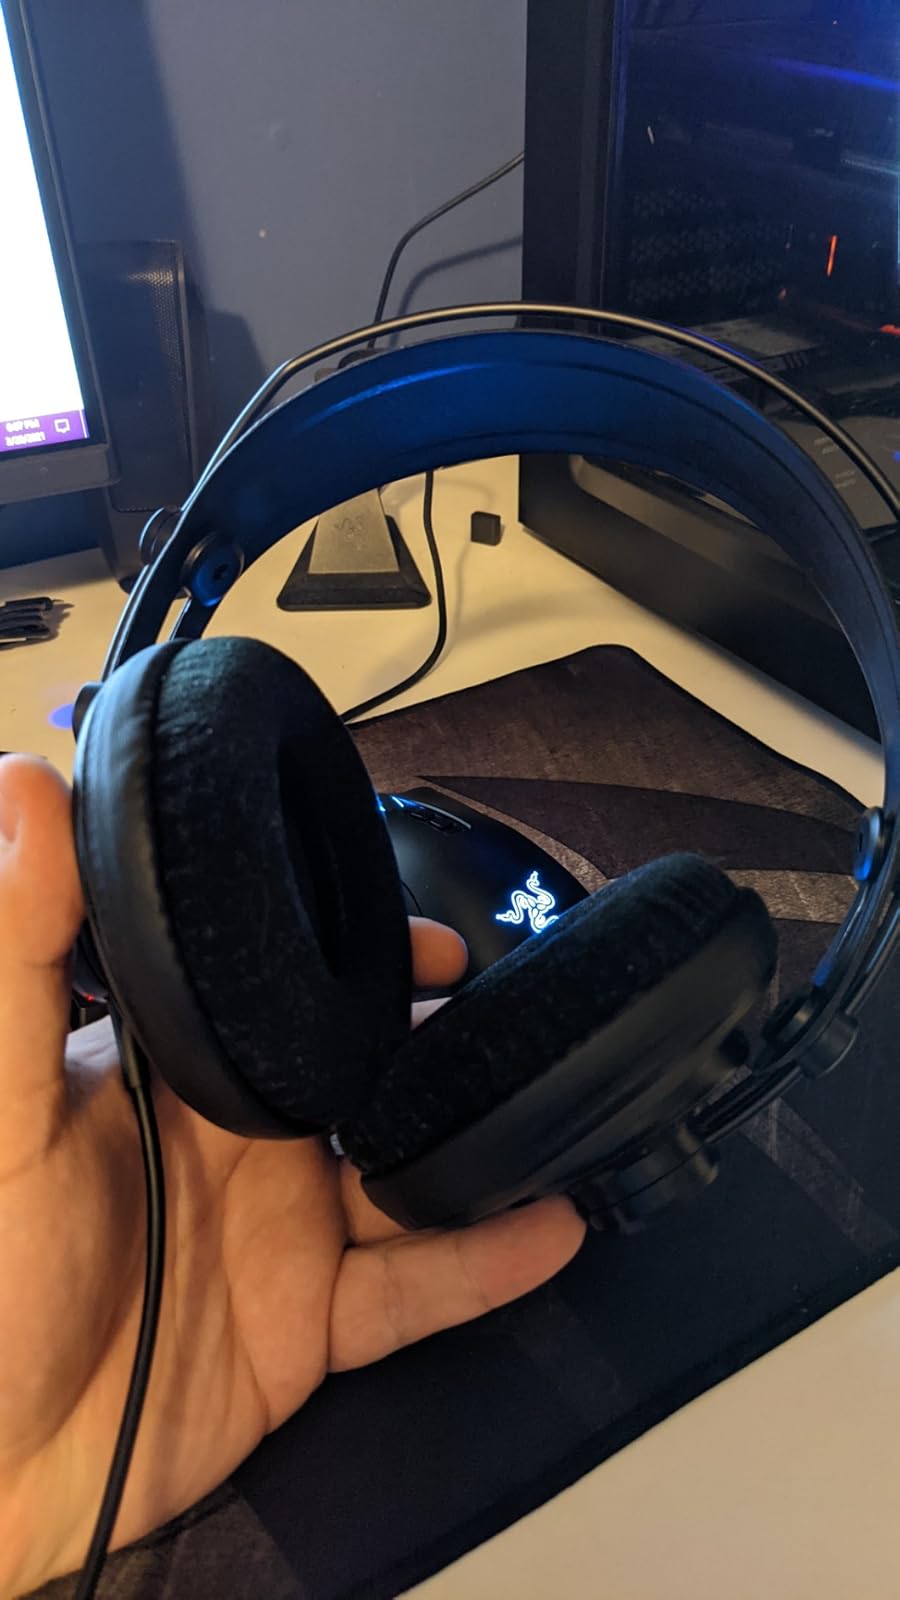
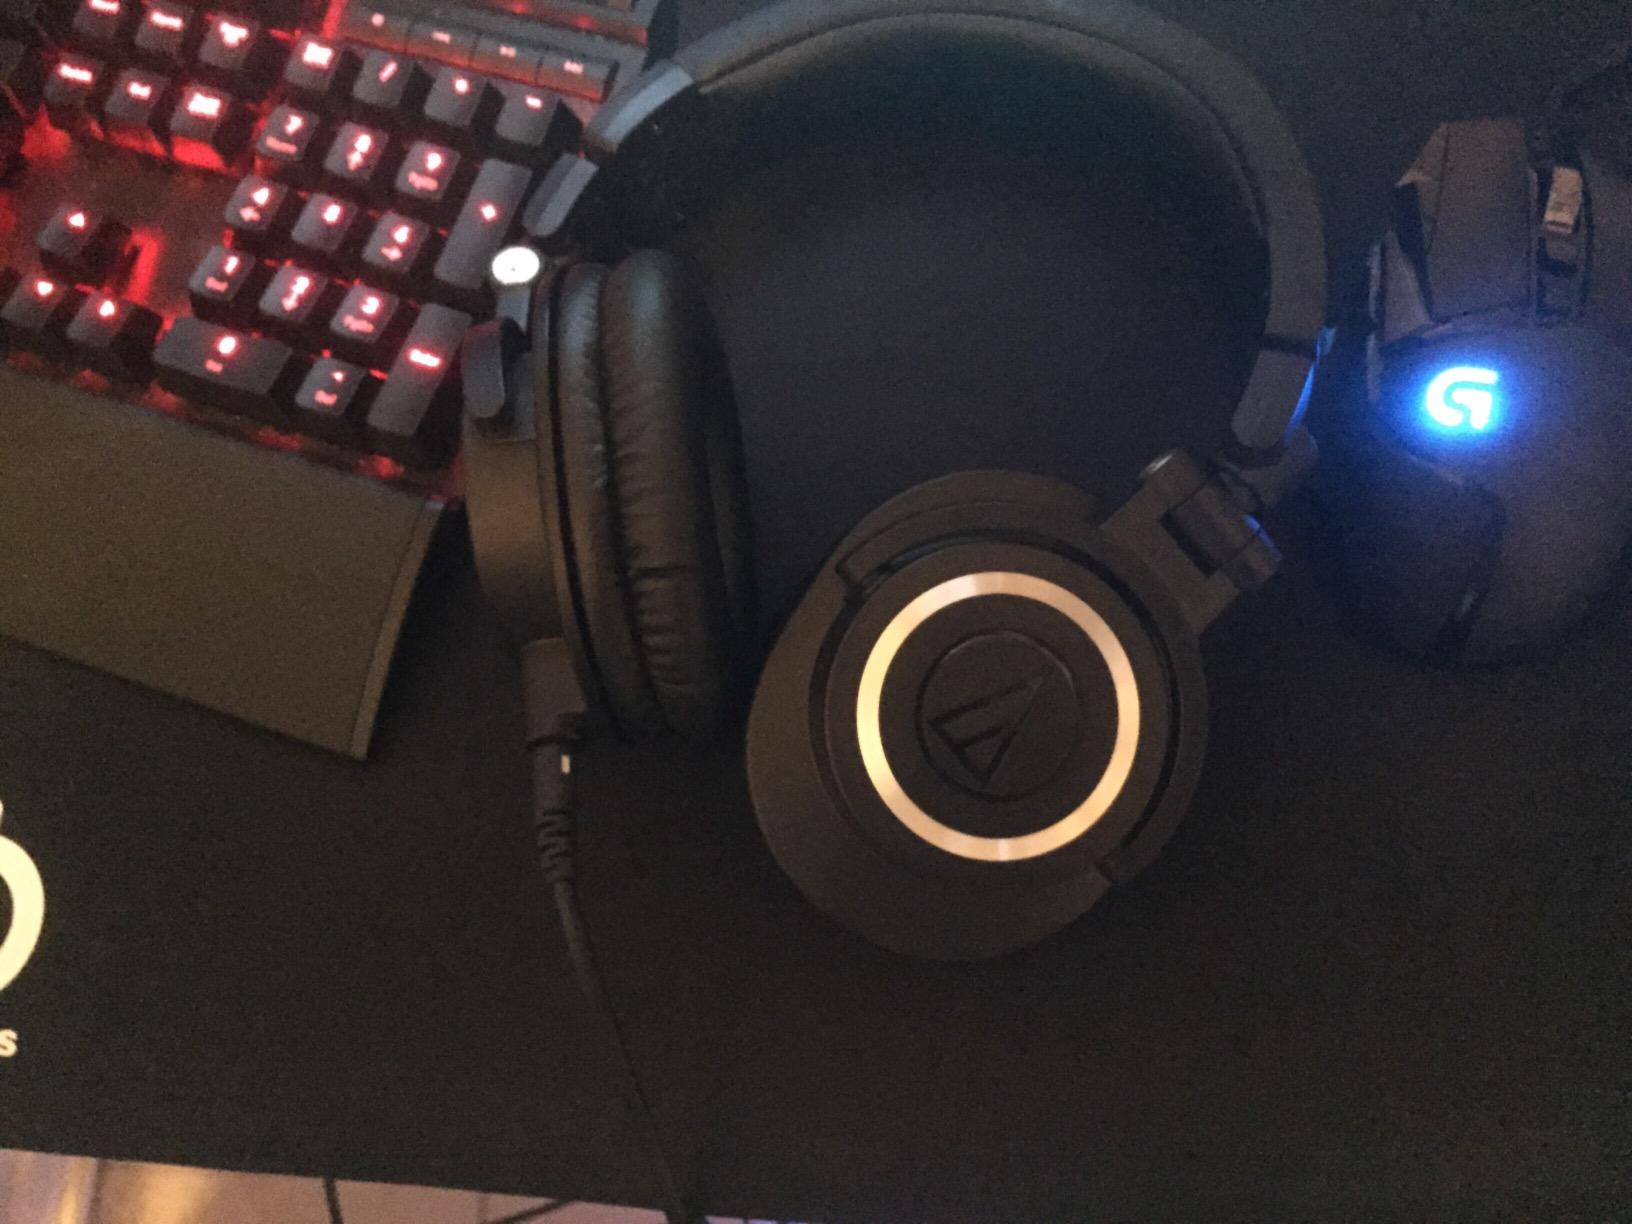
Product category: headphones
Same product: no